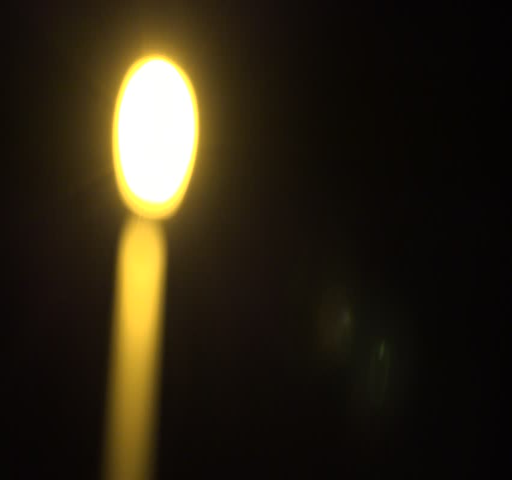
a lamp shines in a street at night - out of focus